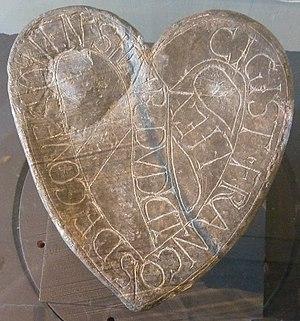
Plouasne
Fondé en 1843 à partir de la collection personnelle de l'érudit italien Luigi Odorici, le musée de Dinan est un musée municipal d'art et d'histoire qui porte l'appellation Musée de France. Il réunit des collections de natures diverses : collection archéologique, collection de sculptures et de tableaux, collection d'ethnographie extra-européenne, collection d'ethnographie locale, collection de spécimens d'histoire naturelle. À sa création, il était installé au rez-de-chaussée de l'hôtel de ville de Dinan, puis il fut transféré au château de Dinan en 1908. Les collections du musée de Dinan sont exposées au château de Dinan pendant plus d'un siècle, jusqu'à ce qu'en 2015 les deux entités soient dissociées. Depuis 2015, le musée de Dinan est en veille, ses collections ont été placées en réserves. Le projet scientifique et culturel d'un nouveau musée est en cours d'élaboration.
Plouasne [pluan] est une commune du département des Côtes-d'Armor, dans la région Bretagne, en France.